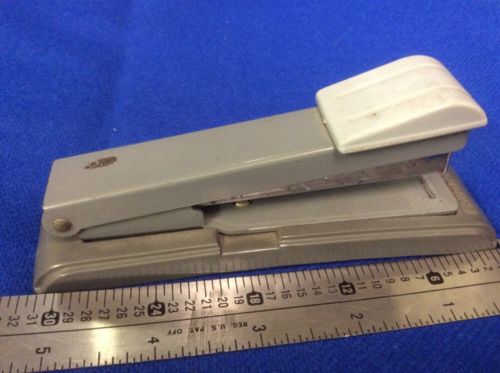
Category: stapler